Cheloniellida

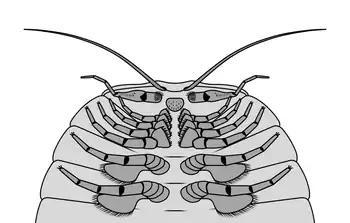
Ventral structures of the anterior region of "Cheloniellon calmani", showing differentiation between appendages.

The flattened, ovoid body of cheloniellid comprises an eye-bearing cephalon (head) and segmented trunk region, dorsally divided by a series of tergites (dorsal exoskeleton). The cephalon could be divided into procephalon and gnathocephalon. Compared to other members of Artiopoda, the head shield (dorsal exoskeleton of cephalon) of cheloniellid is relatively reduced. The trunk is wider than the cephalon and is made up of 8-13 tergites. The pleural (lateral) tips of first few tergites are directed anterolaterally, becoming increasingly posterolaterally directed rearward, giving the segmental boundaries between tergites a radiated appearance. The last trunk segment, also known as postabdomen, is tiny and laterally encompassed by the pleural regions of previous tergite.